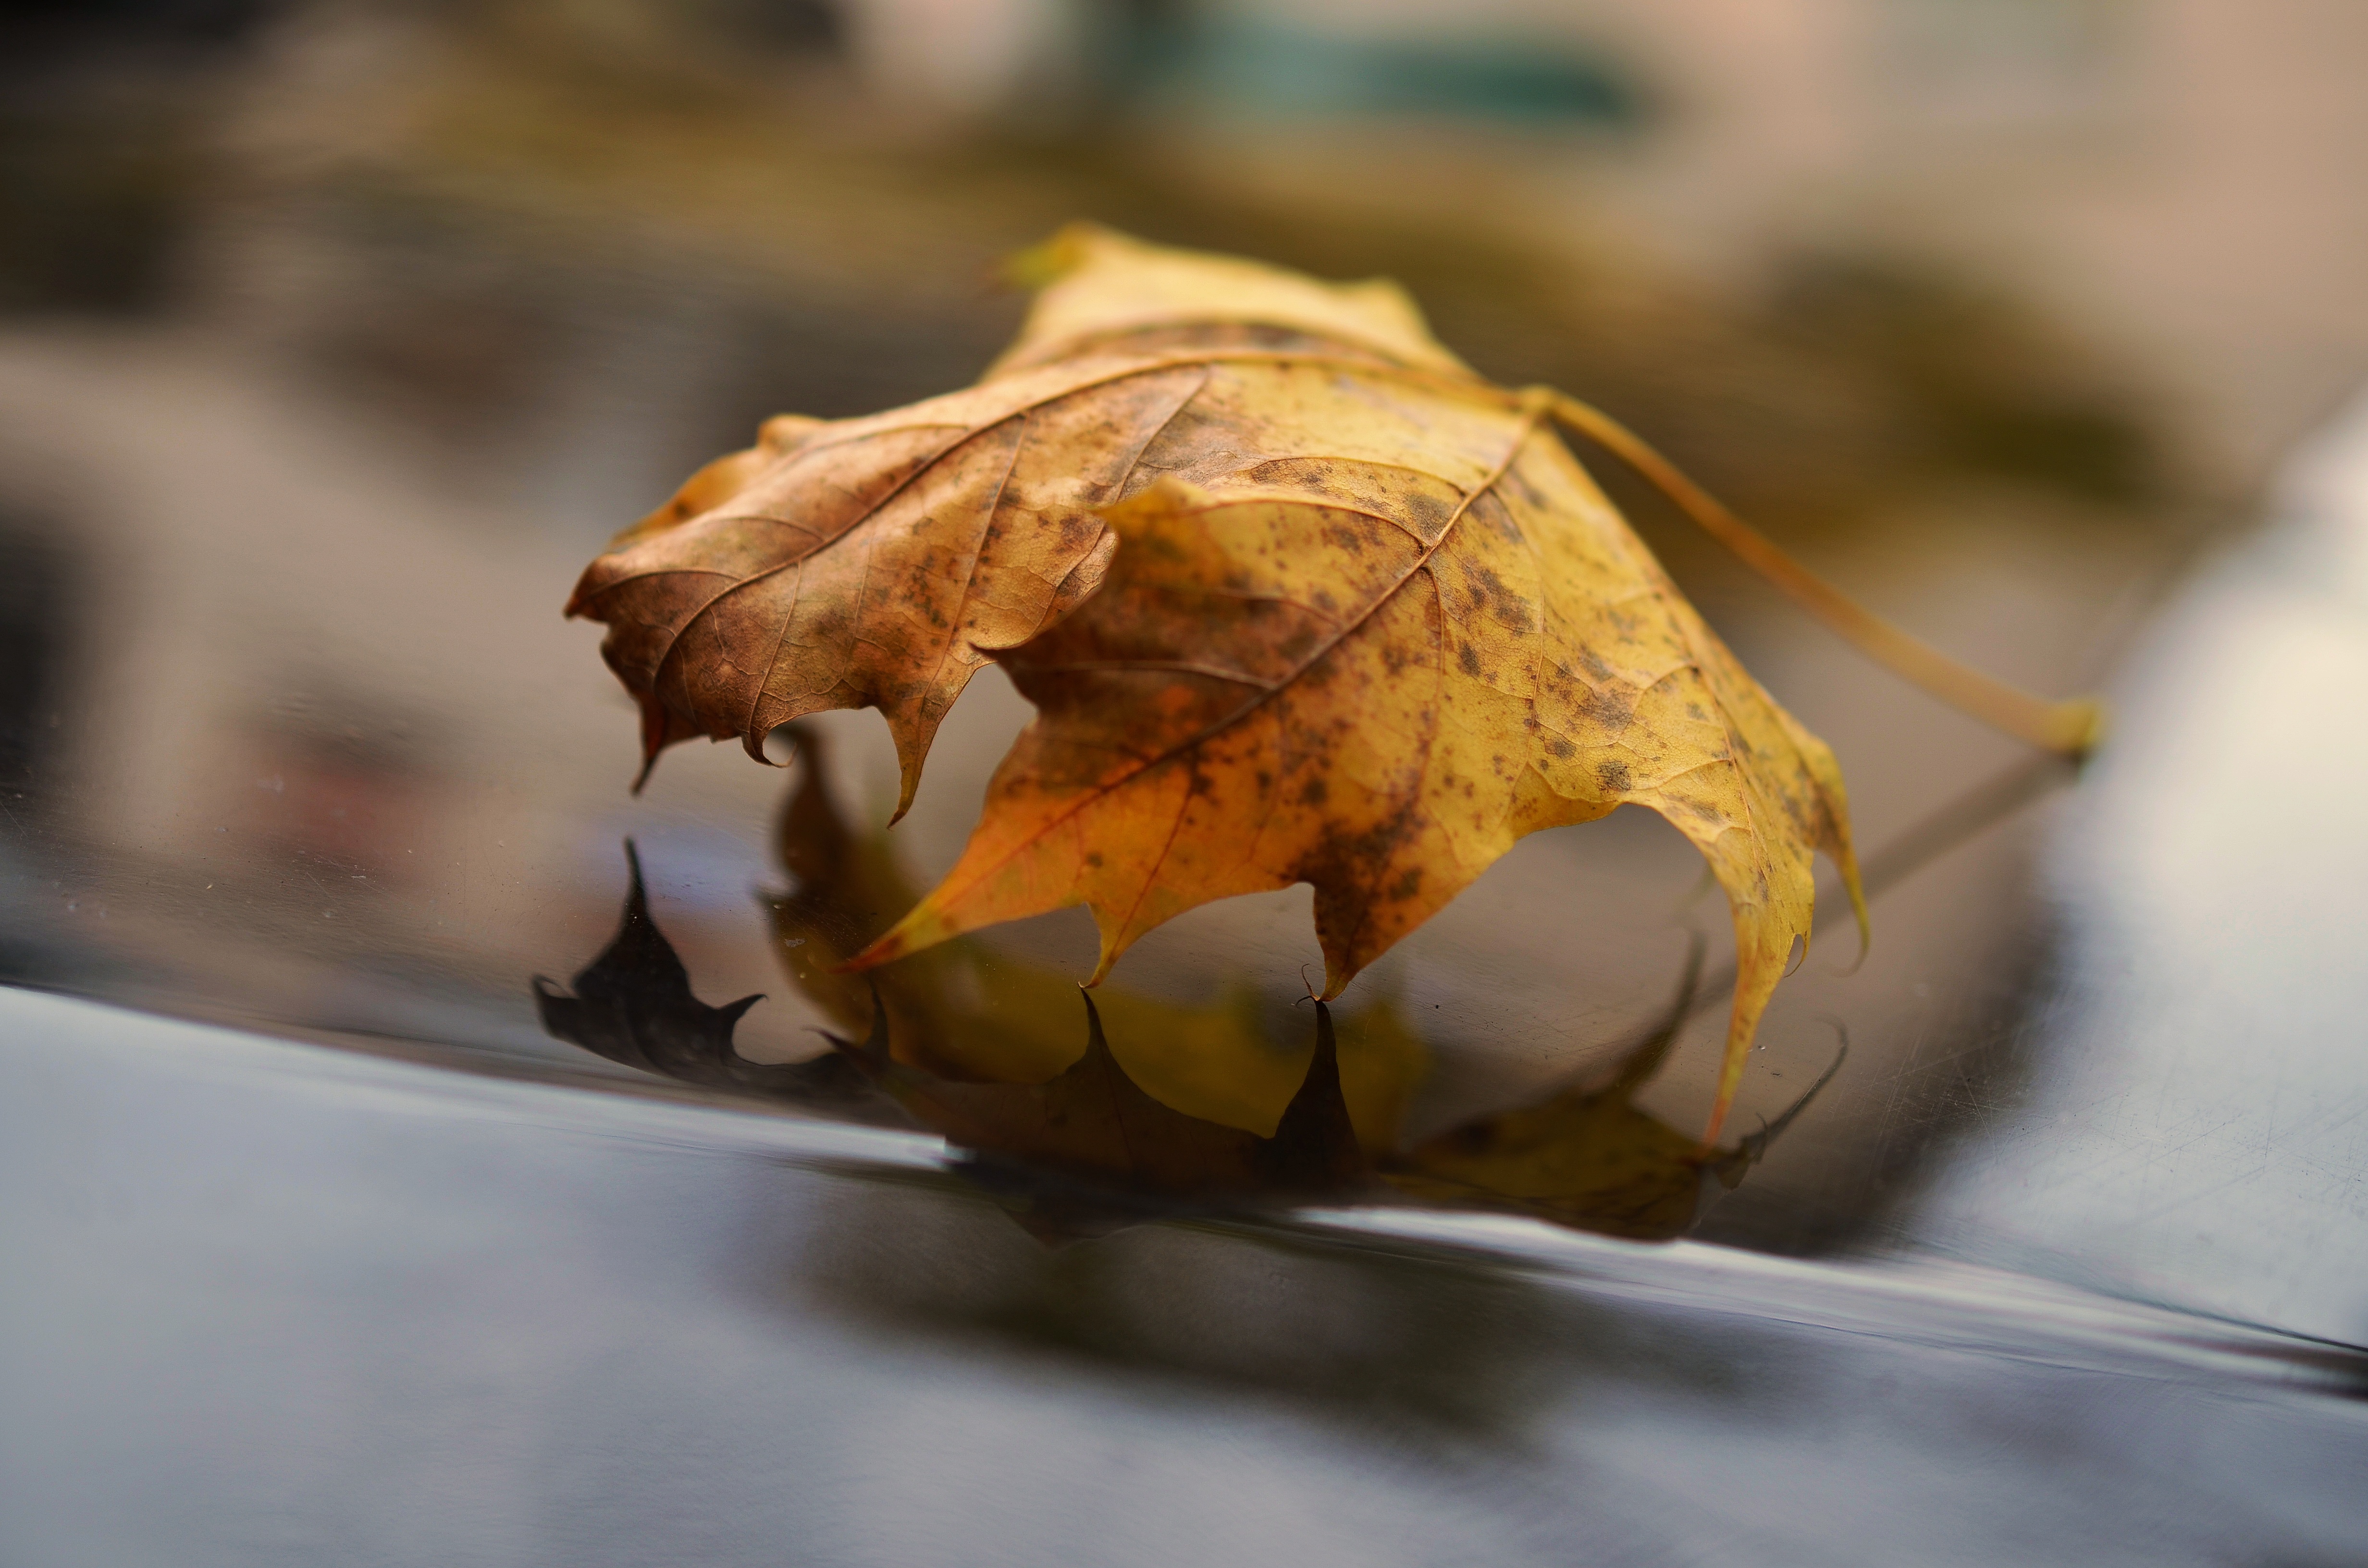
tree, nature, plant, leaf, flower, dry, produce, autumn, season, fauna, close up, leaves, transience, withered, mood, autumn leaf, fall color, fall foliage, leaves in the autumn, mirroring, mourning, farewell, macro photography, passed, car washer